Dan Patrick (politician)

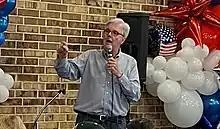
Lt. Gov Dan Patrick of Texas speaking to the Montgomery County Texas Tea Party in The Woodlands, Texas on November 7, 2022.

Patrick's first marriage ended in divorce. His second wife is Janetlea "Jan" Patricia Rankin, a former teacher. They were married in 1975 and live in the Houston suburb of Cypress. They have two children, Ryan and Shane. Ryan served as a district judge from Harris County, Texas, and swore his father into office as the lieutenant governor in 2015. In July 2017, Ryan Patrick was chosen to be U.S. Attorney for the Southern District of Texas by U.S. President Donald Trump, and the United States Senate subsequently confirmed him.